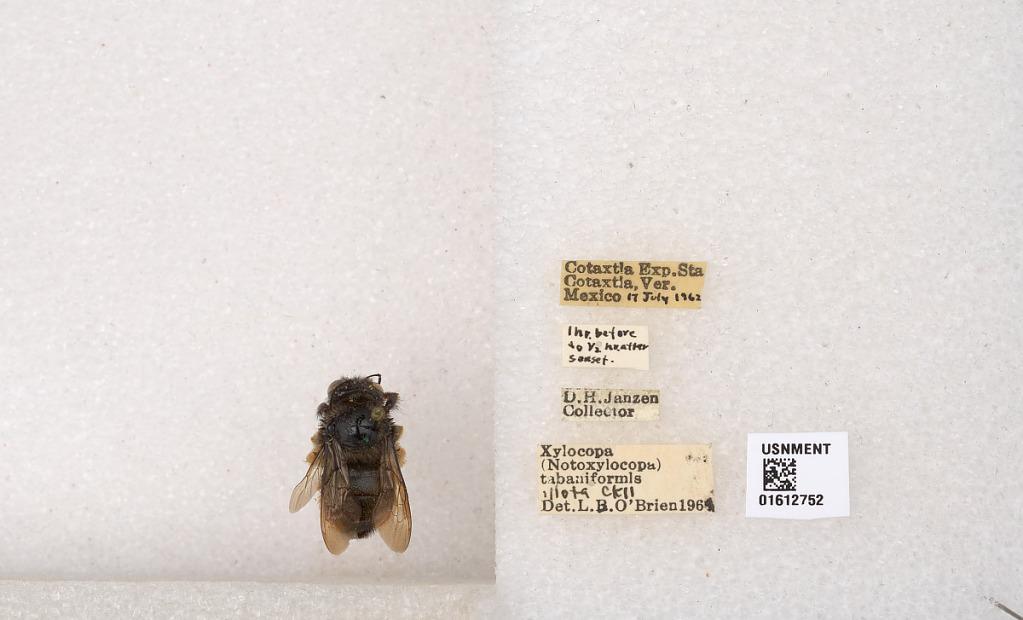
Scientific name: Xylocopa
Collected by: D. Janzen
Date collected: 1962-7-17
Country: Mexico
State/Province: Veracruz
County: Cotaxtla
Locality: Cotaxtla Exp. Sta
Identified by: O'Brien, L. B.